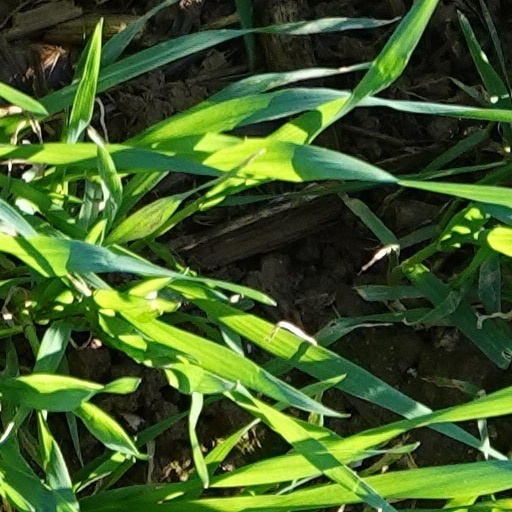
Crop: wheat